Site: brandenburg
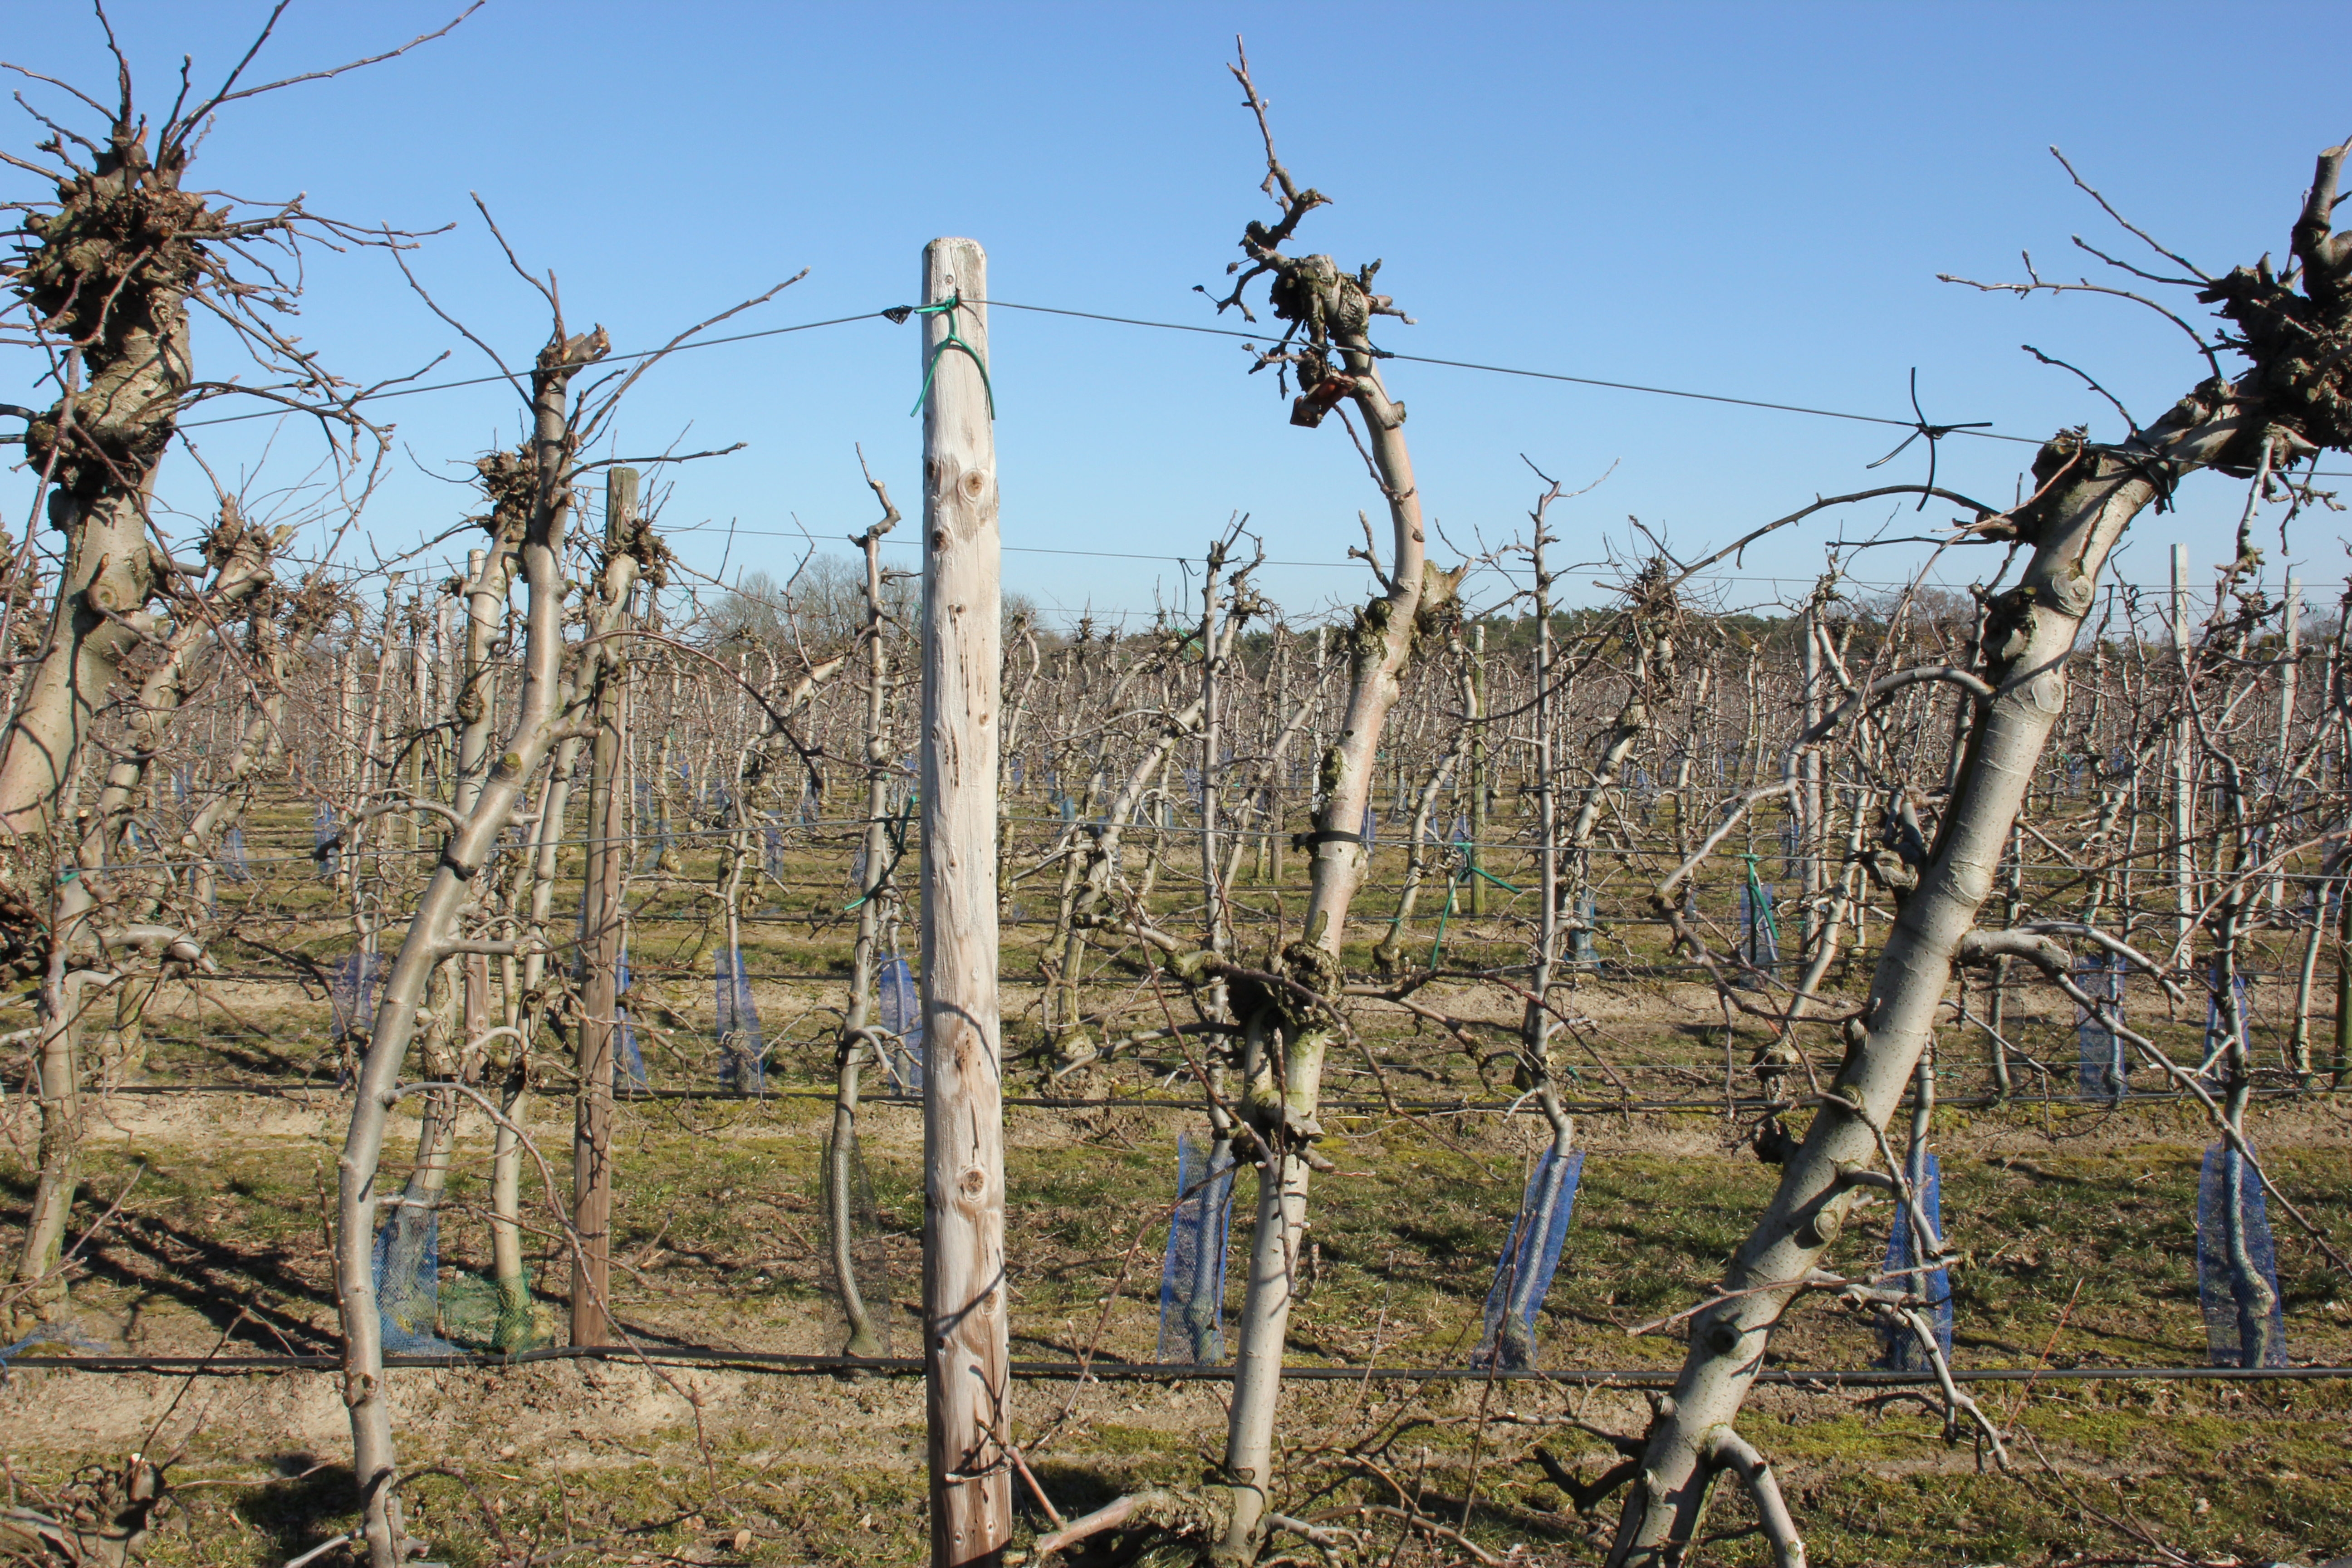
Growth stage (BBCH 03): Bud development